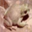
Label: frog